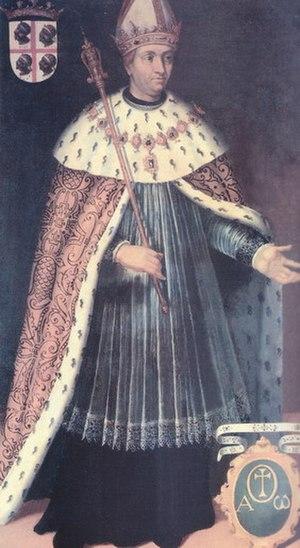
Cette page concerne l'année 1134 du calendrier julien.